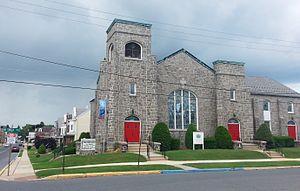
Topton est un borough situé au sud-ouest du comté de Berks, en Pennsylvanie, aux États-Unis. En 2010, il comptait une population de 2 069 habitants. Il est incorporé le 18 janvier 1877.